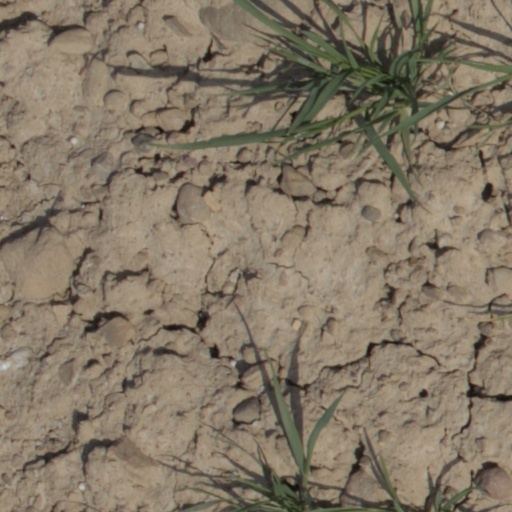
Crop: wheat